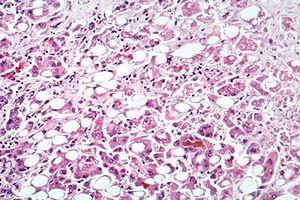
L'hépatite alcoolique aiguë est une affection sévère du foie liée à la toxicité indirecte de l'alcool qui entraîne une mort cellulaire brutale et plus ou moins étendue. Elle peut prendre plusieurs formes, des simples lésions anatomiques asymptomatiques à une destruction étendue des structures du foie pouvant entraîner la mort.
L’hépatite désigne toute inflammation aiguë ou chronique du foie. Les causes les plus connues étant les infections virales du foie et l'alcoolisme. Mais l'hépatite peut aussi être due à certains médicaments ou à un trouble du système immunitaire de l'organisme. L'hépatite est dite aiguë lors du contact de l'organisme avec le virus, et chronique lorsqu'elle persiste au-delà de six mois après le début de l'infection. L'hépatite peut évoluer ou non vers une forme grave, une cirrhose ou un cancer.